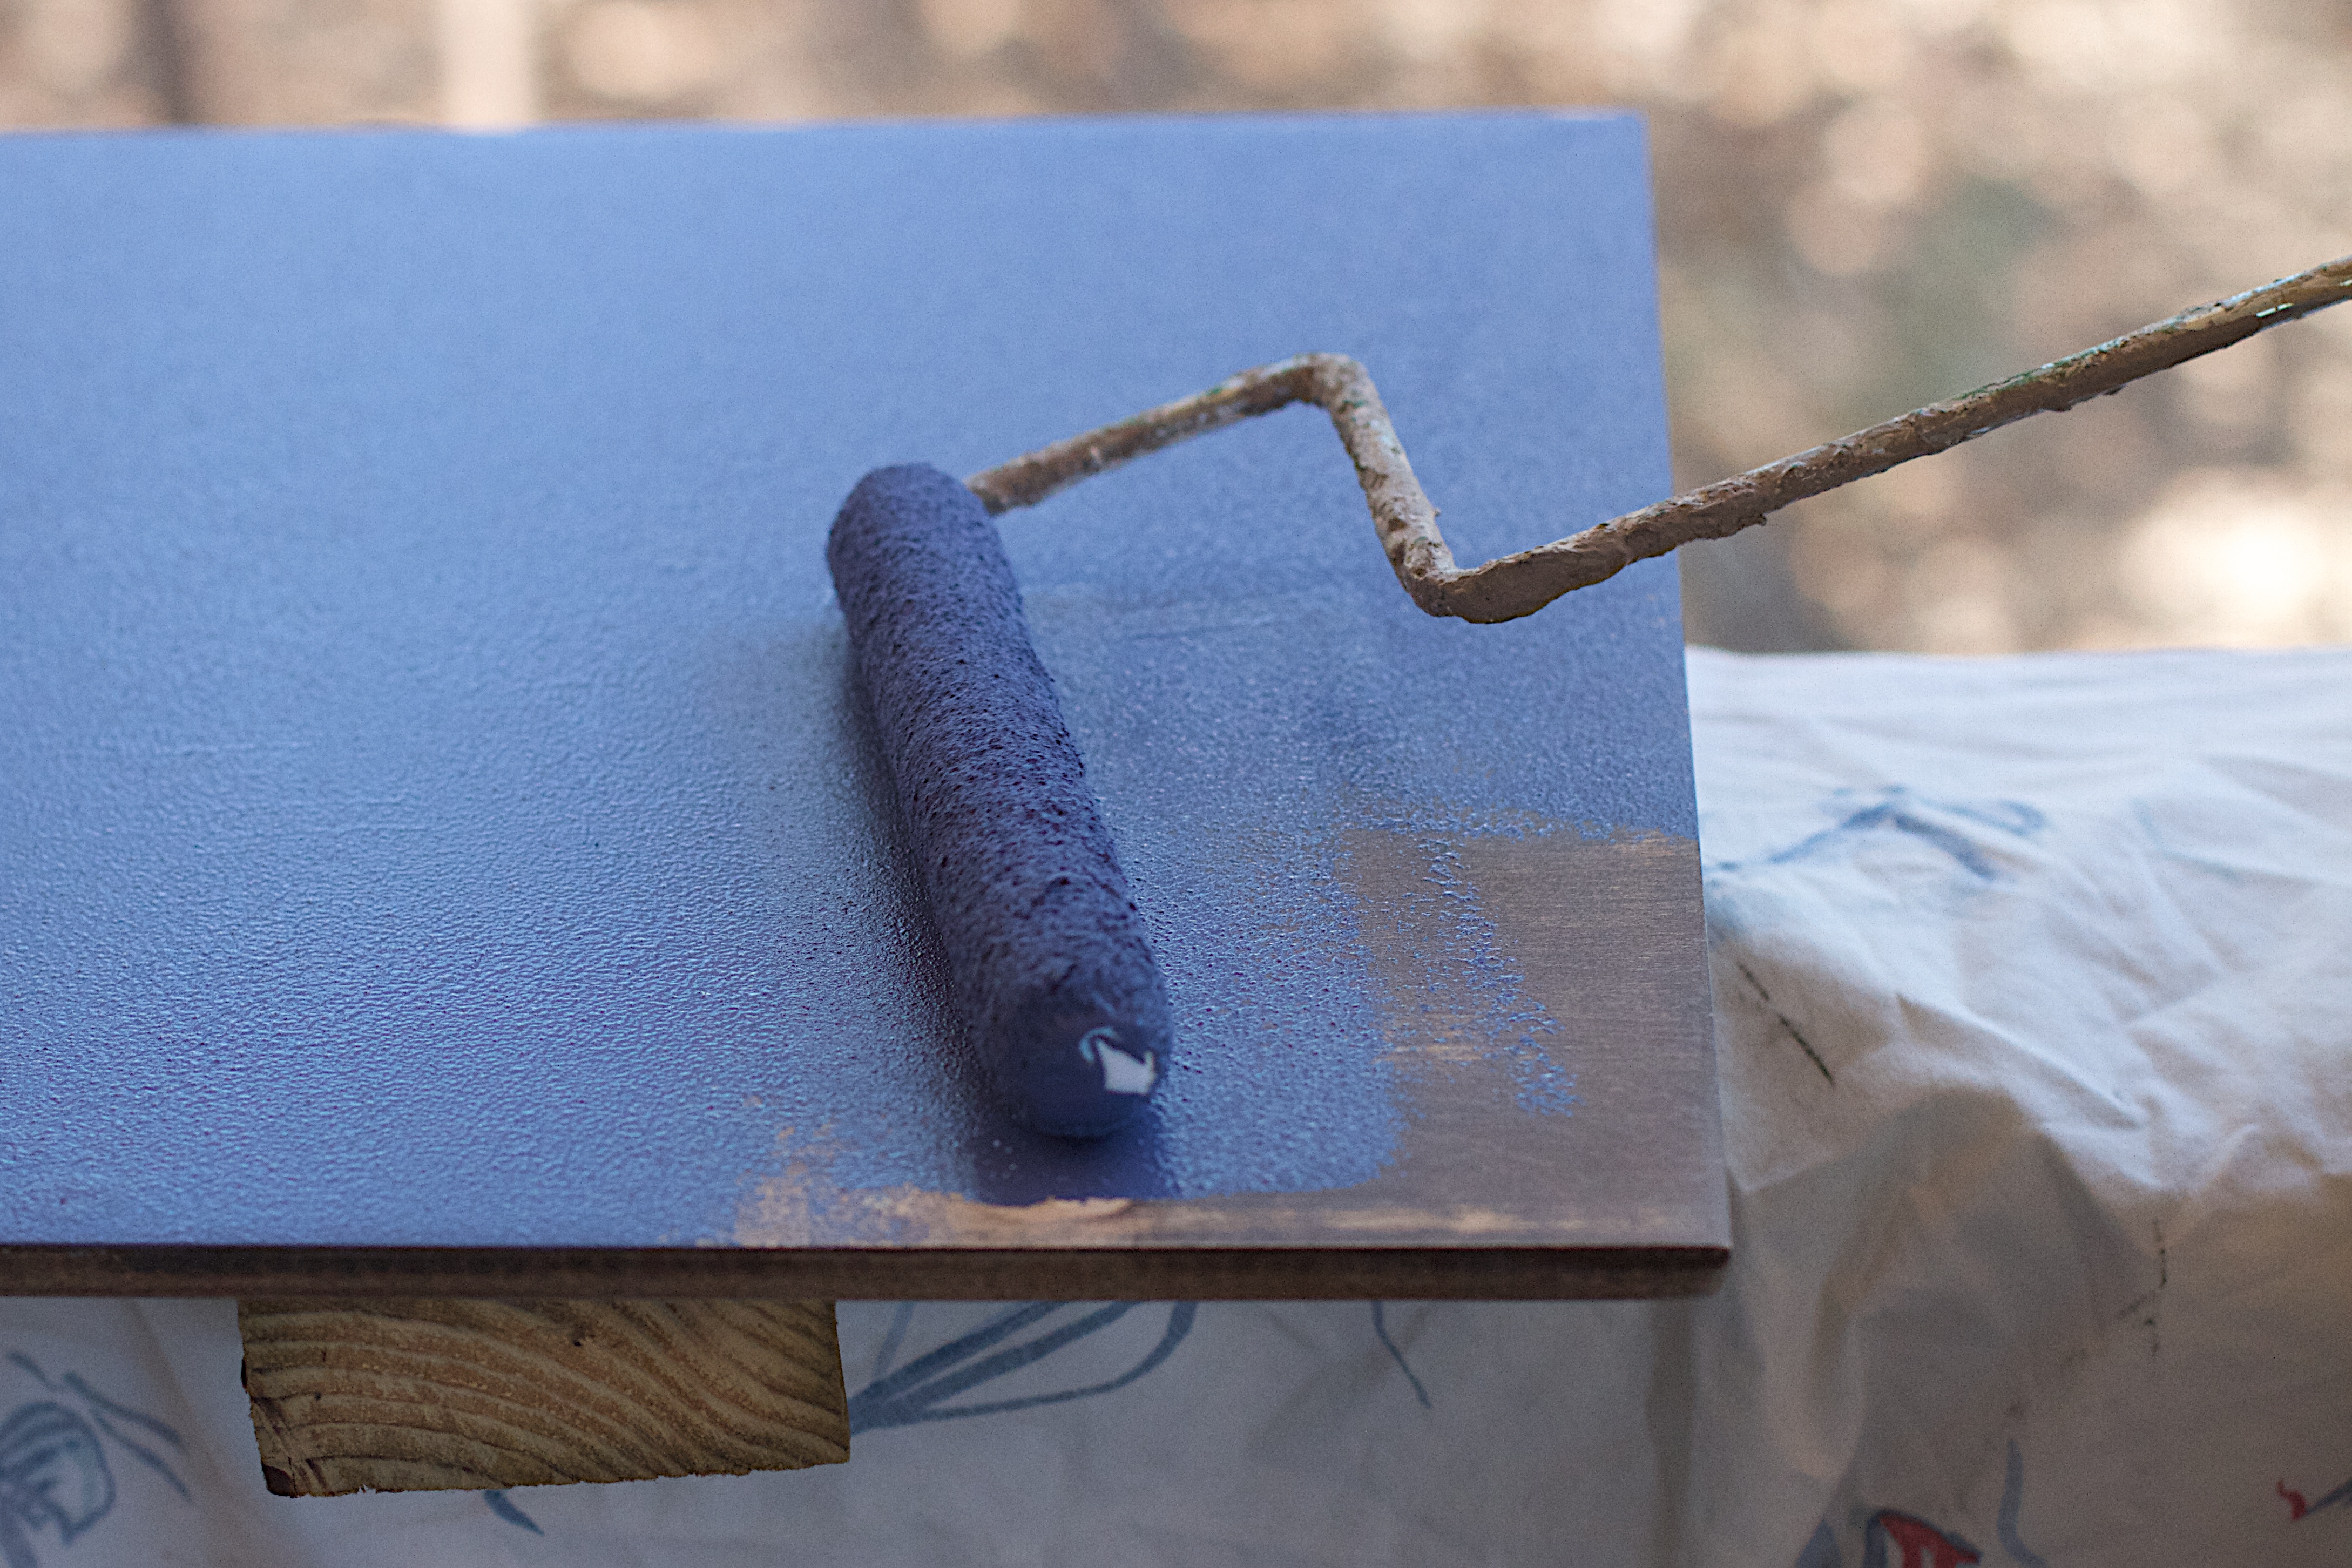
wing, wood, blue, material